BMW 801

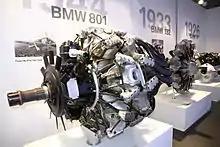
BMW 801 engine, BMW Museum, Munich, Germany (2013)

The new design was given the name BMW 801 after BMW was given a new block of "109-800" engine numbers by the RLM to use after their merger with Bramo. The 801 retained the 139's older-style single-valve intake and exhaust, while most in-line engines of the era had moved to either three (as Junkers had done) or four valves per cylinder, or in British use for their own radials, sleeve valves. Several minor advances were worked into the design, including the use of sodium-cooled valves and a direct fuel injection system, manufactured by Friedrich Deckel AG of Munich.